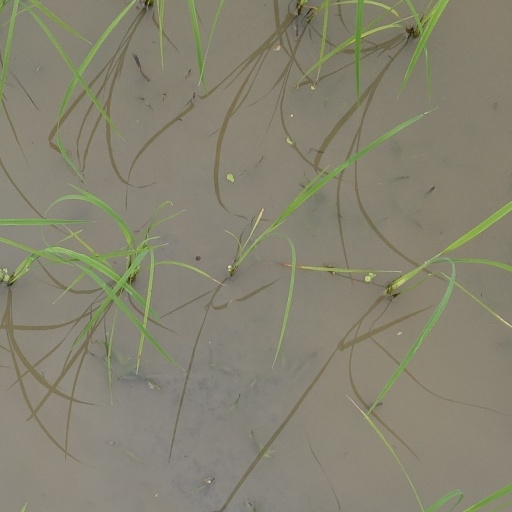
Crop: rice